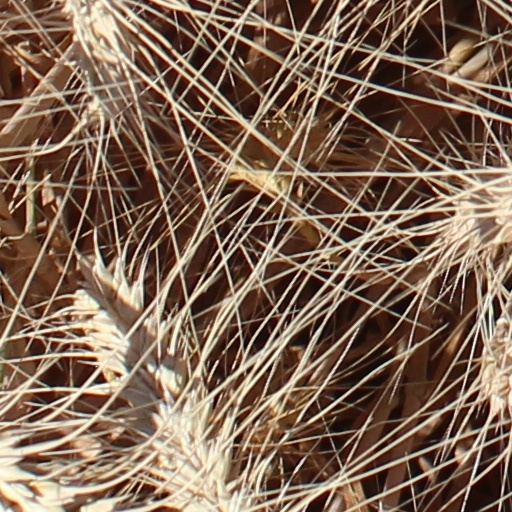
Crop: wheat